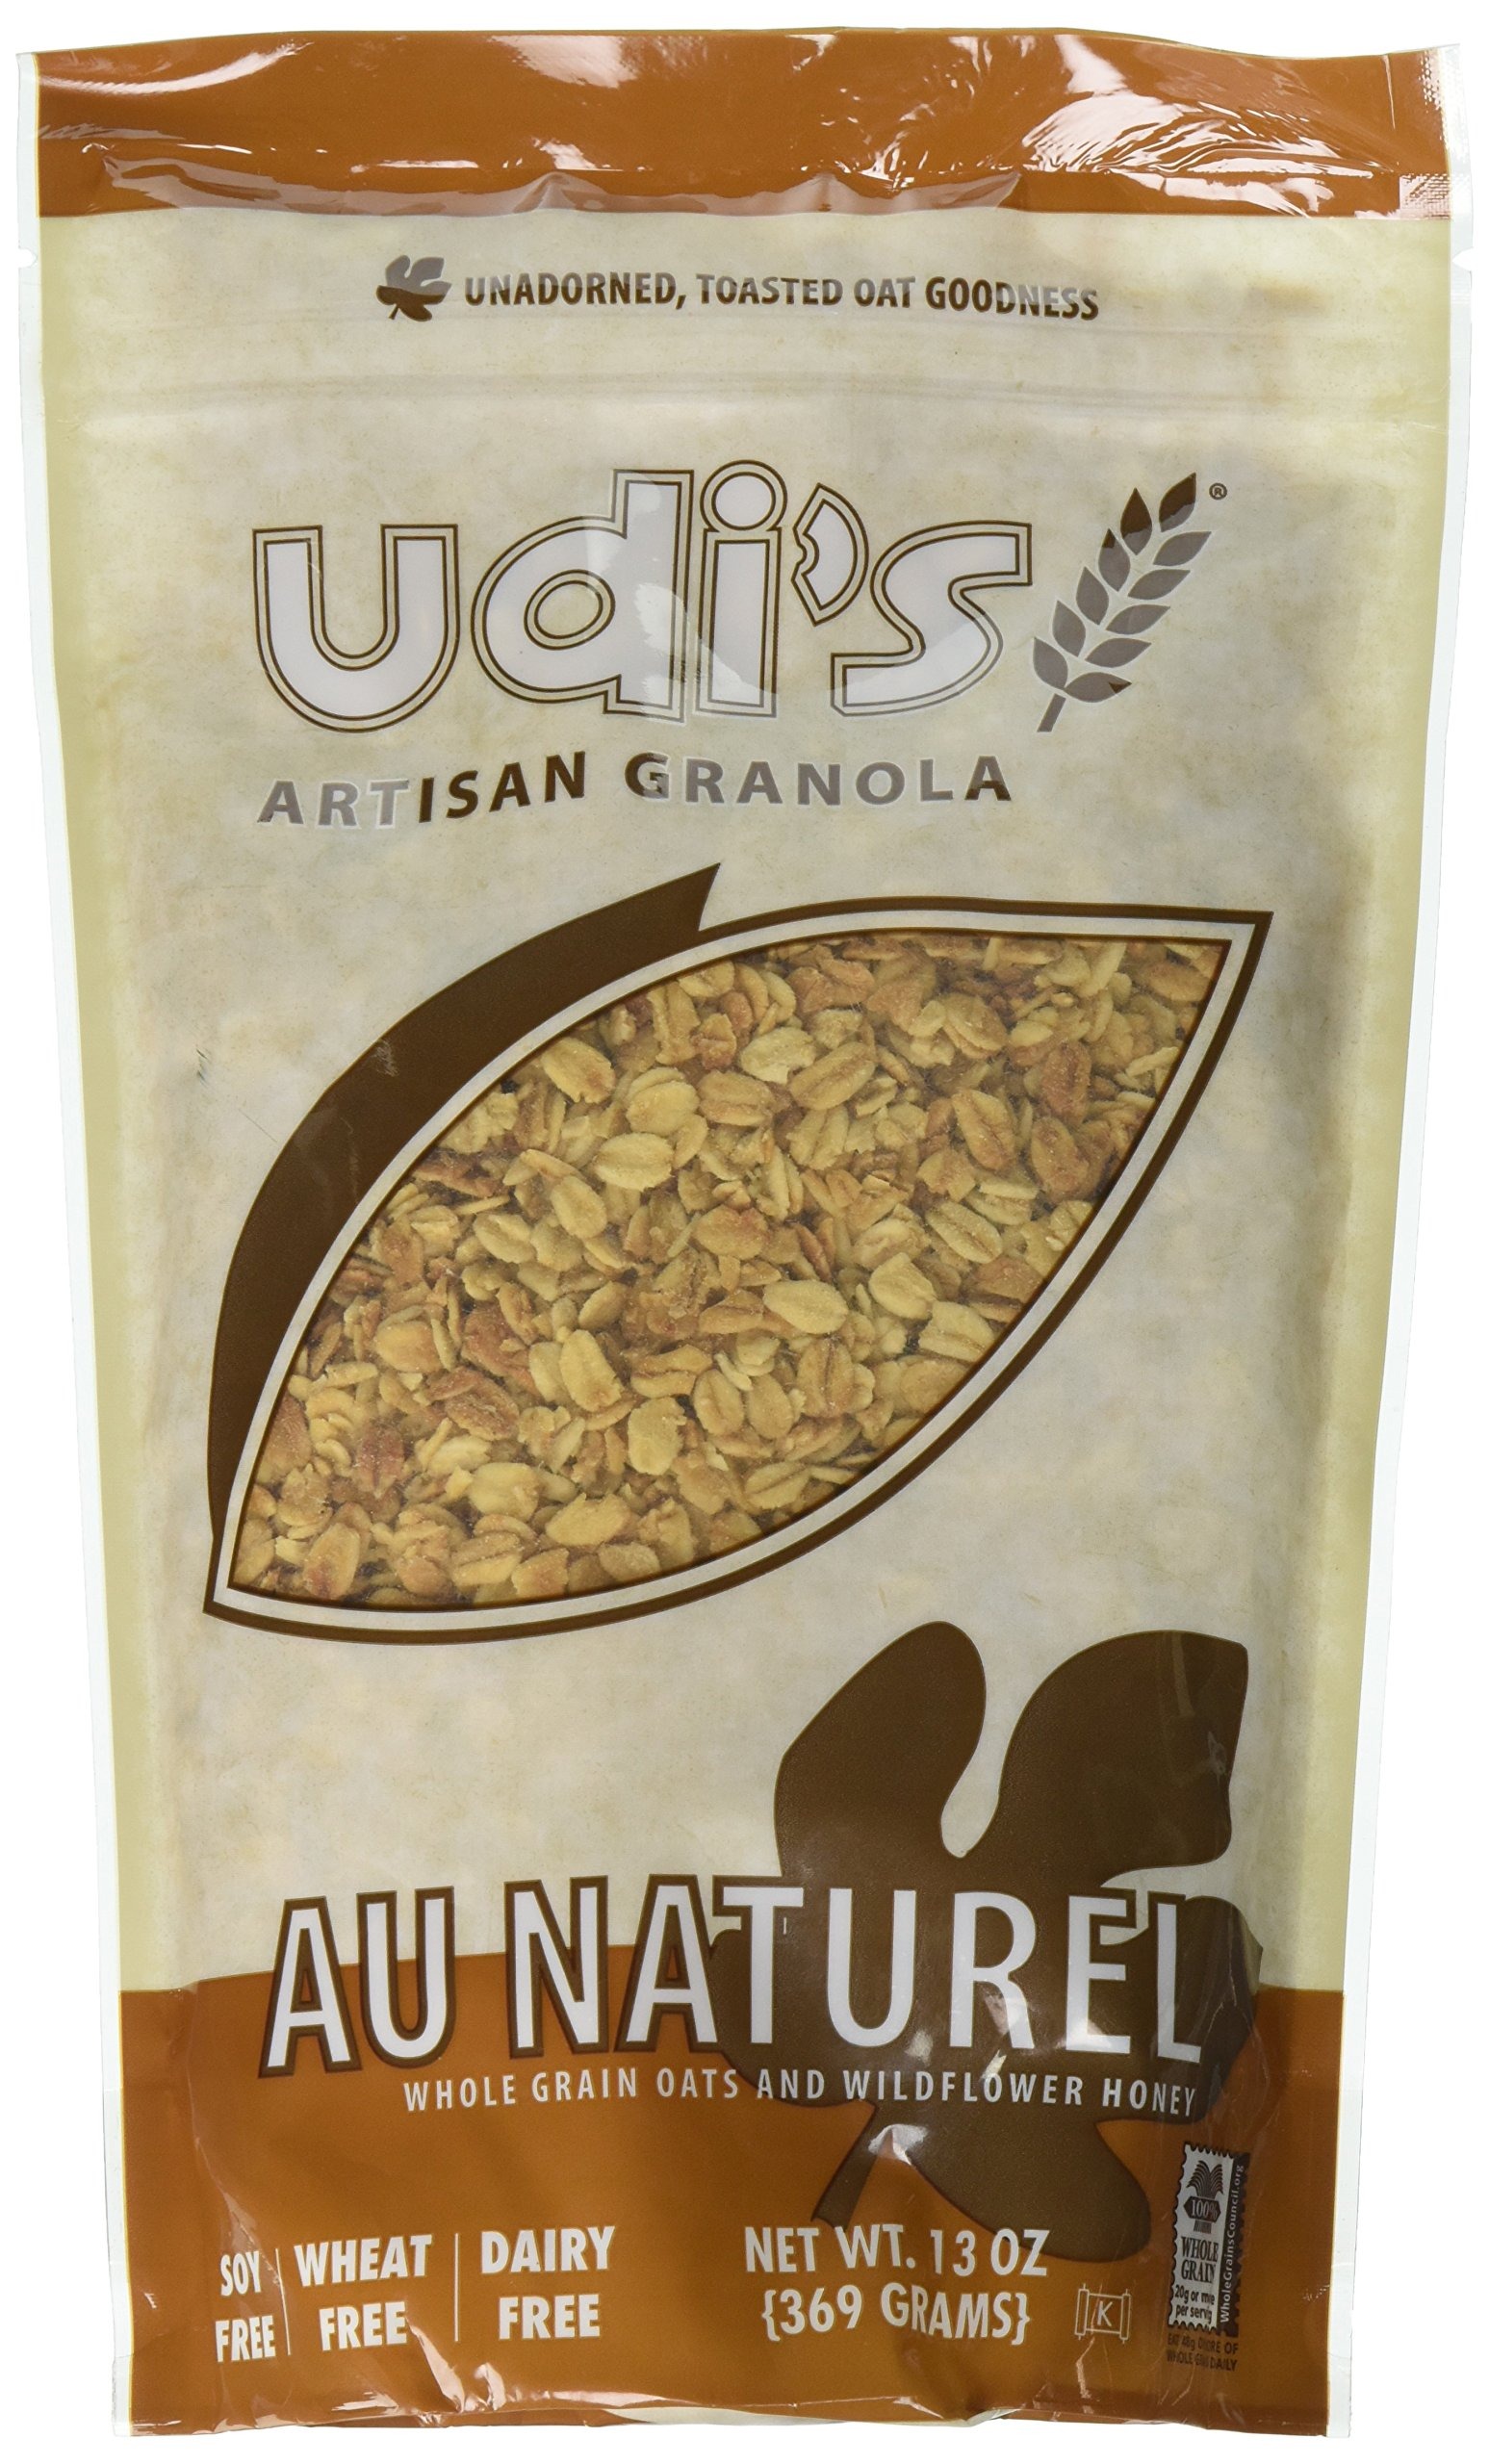
Item Name: Udi's Gluten Free Au Naturel Granola, 13 oz
Bullet Point 1: It takes time, it takes attention, it takes a little extra effort
Bullet Point 2: UDI's
Product Description: Udi's granola, au naturel is made with simple ingredients like whole oats, wildflower honey and canola oil. We make our kosher granola with whole grains for more nutrients than refined grain. Each 13 ounce bag of granola contains about twelve 1/4 c. Servings, each of which has 120 calories. See nutrition facts panel for allergens.
Value: 13.0
Unit: Ounce

Price: 35.67